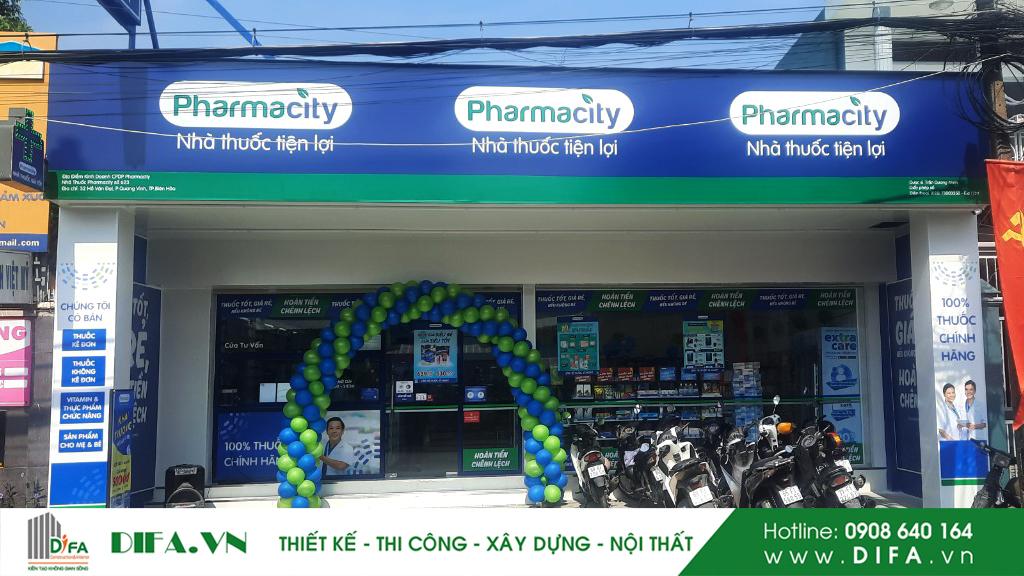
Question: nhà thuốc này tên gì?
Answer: pharmacity